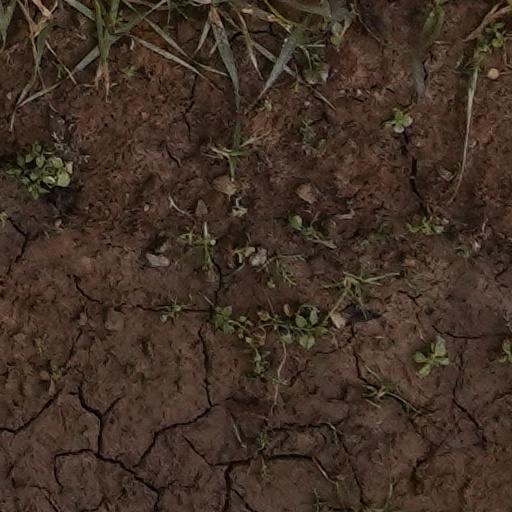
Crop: wheat